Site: brandenburg
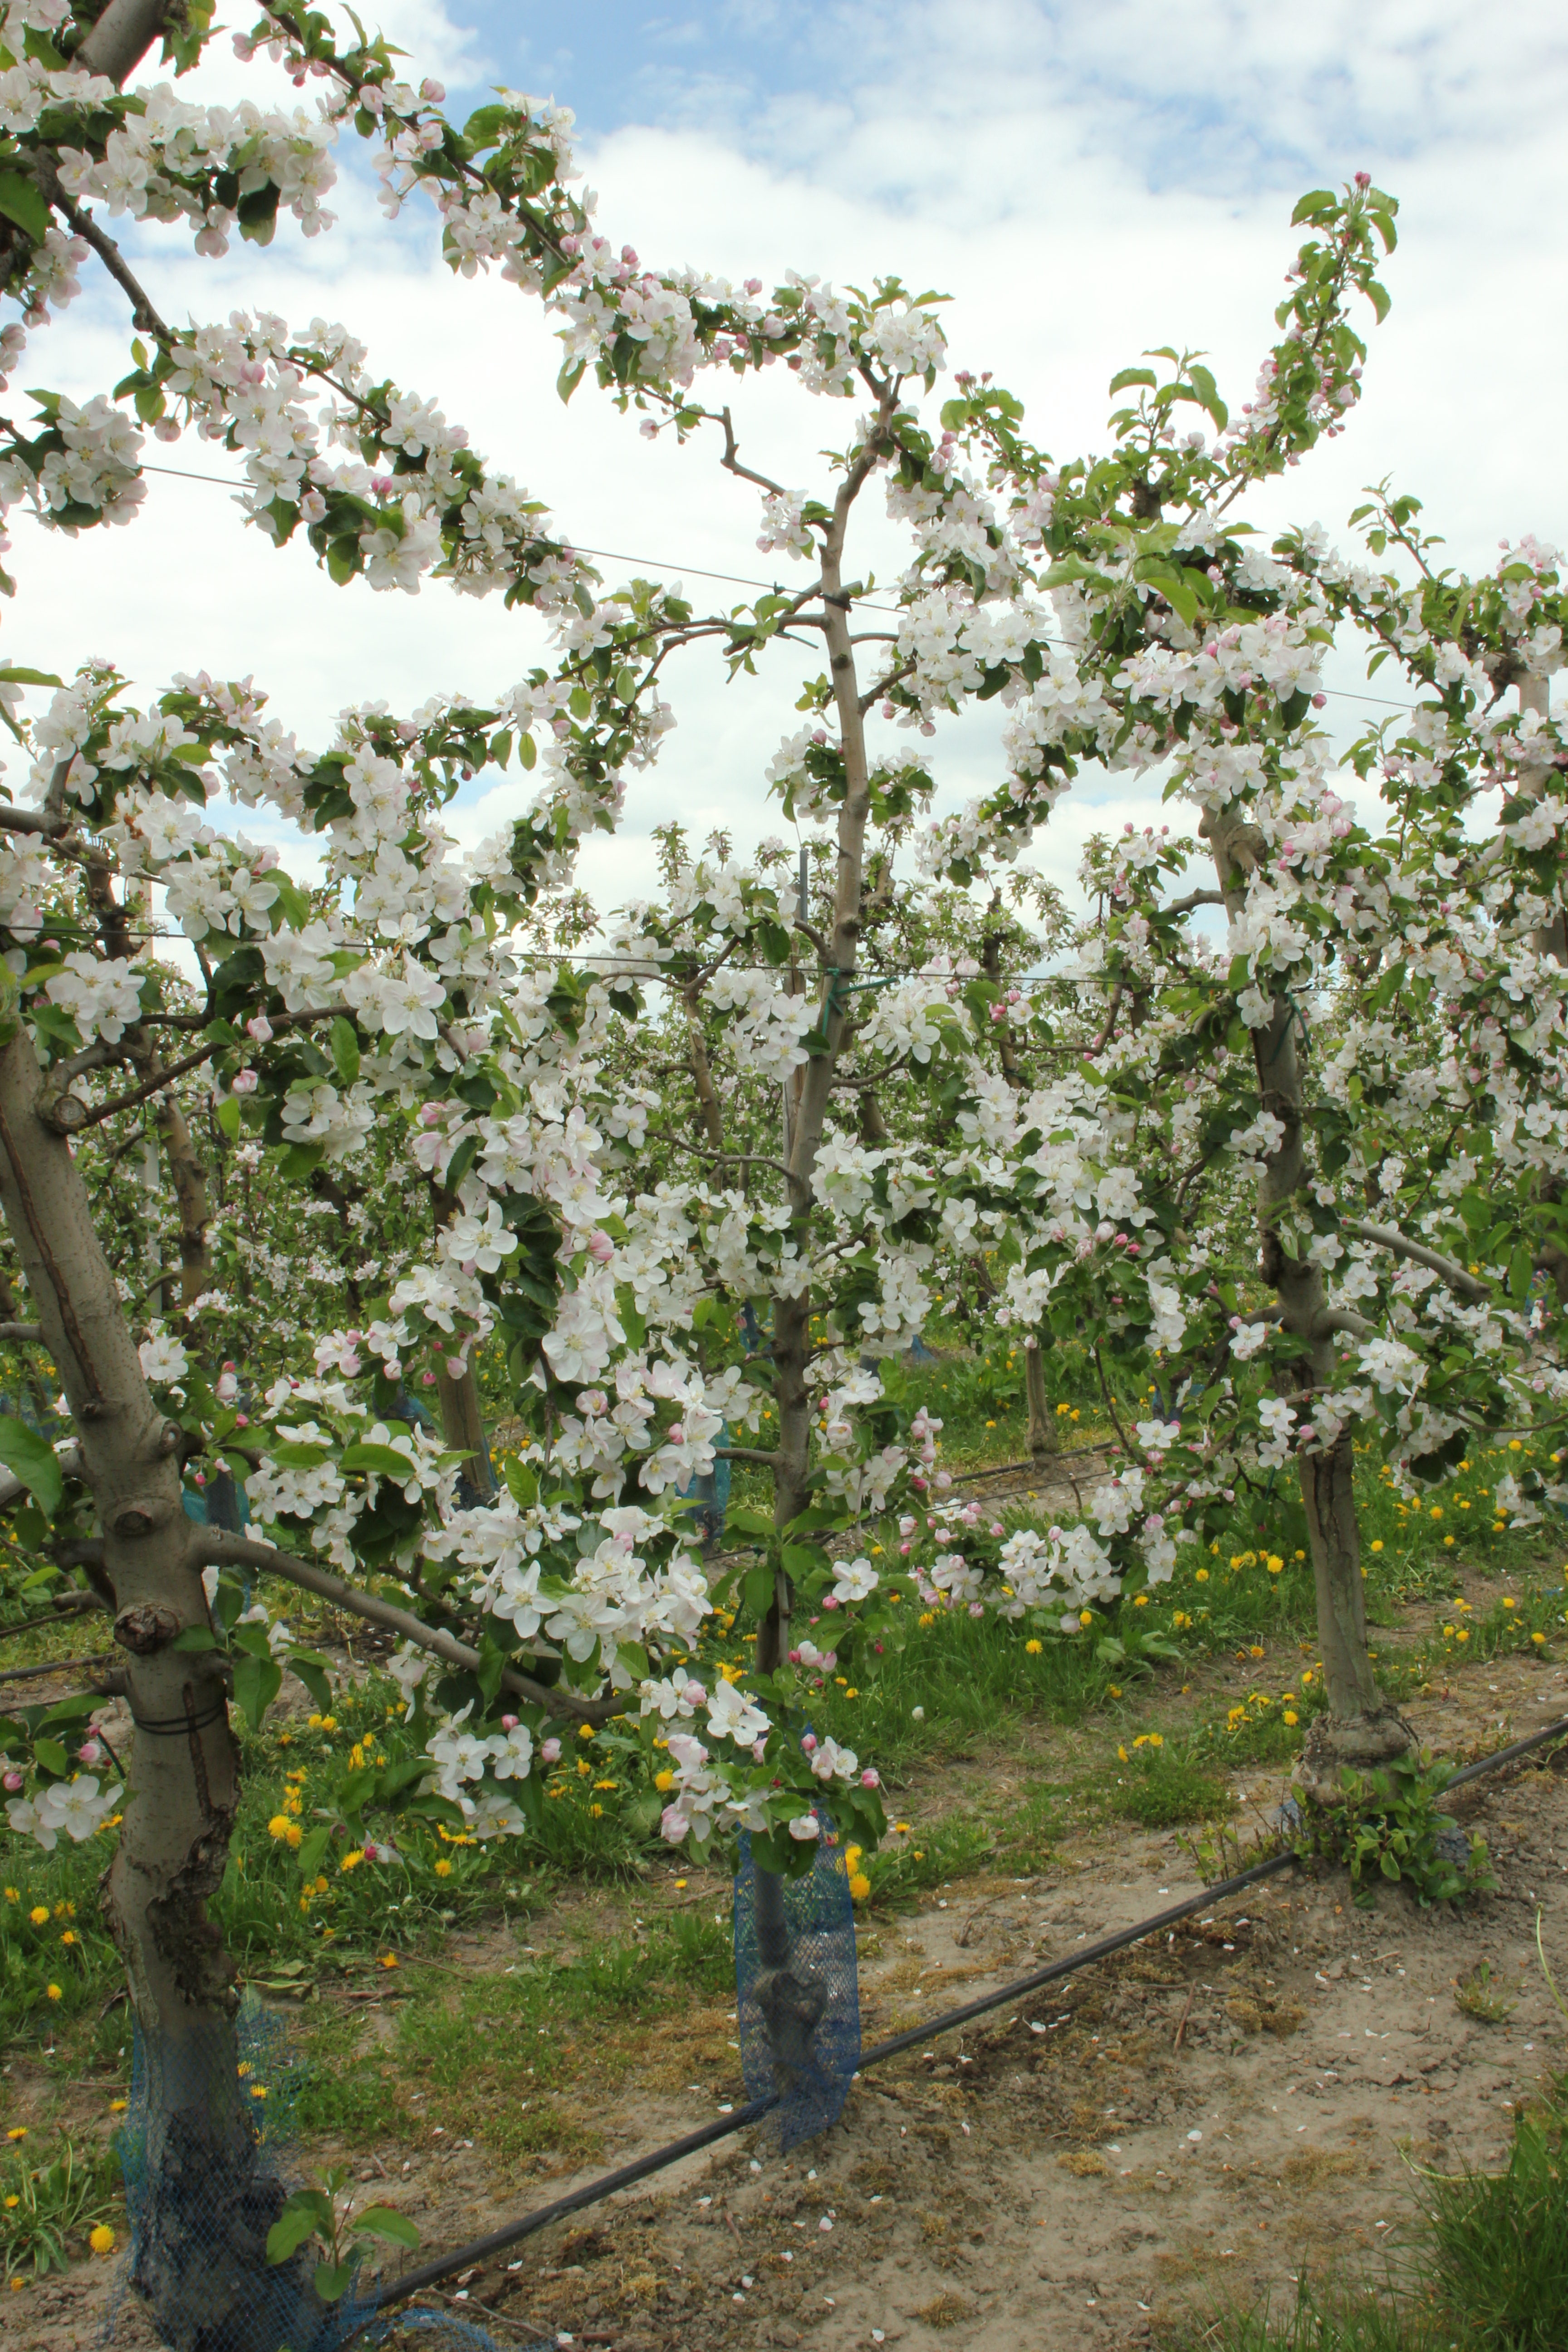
Growth stage (BBCH 65): Flowering